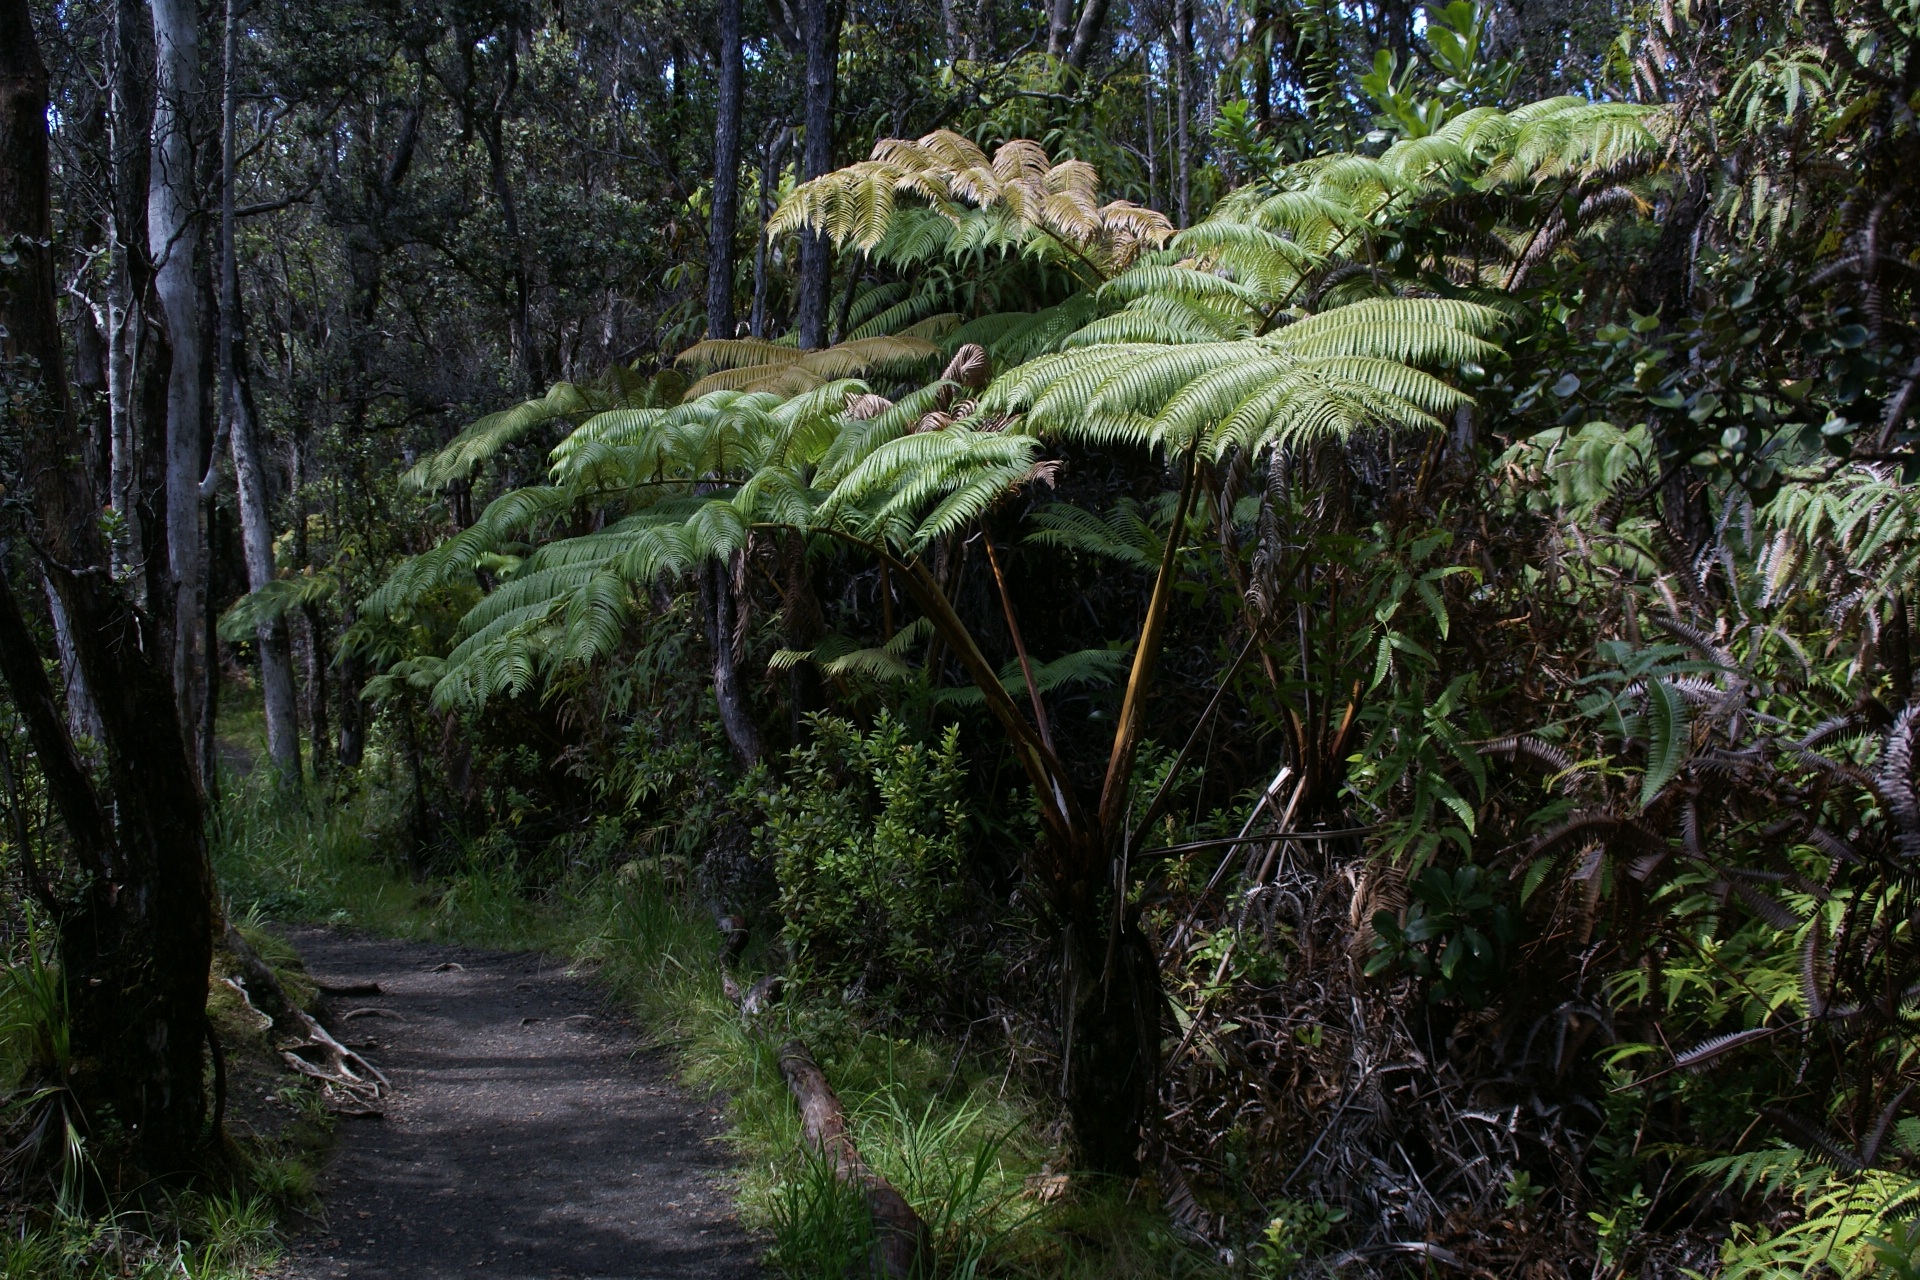
tree, nature, forest, path, wilderness, trail, flower, stream, jungle, lush, botany, hawaii, flora, fern, plants, vegetation, rainforest, deciduous, wetland, woodland, habitat, ecosystem, volcanoes national park, biome, old growth forest, natural environment, temperate broadleaf and mixed forest, temperate coniferous forest, land plant, iki lookout trail